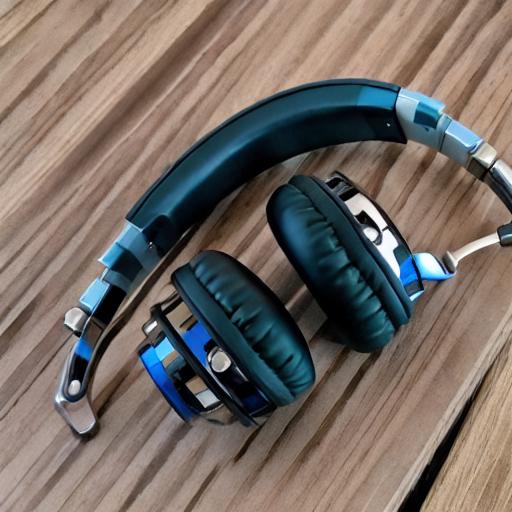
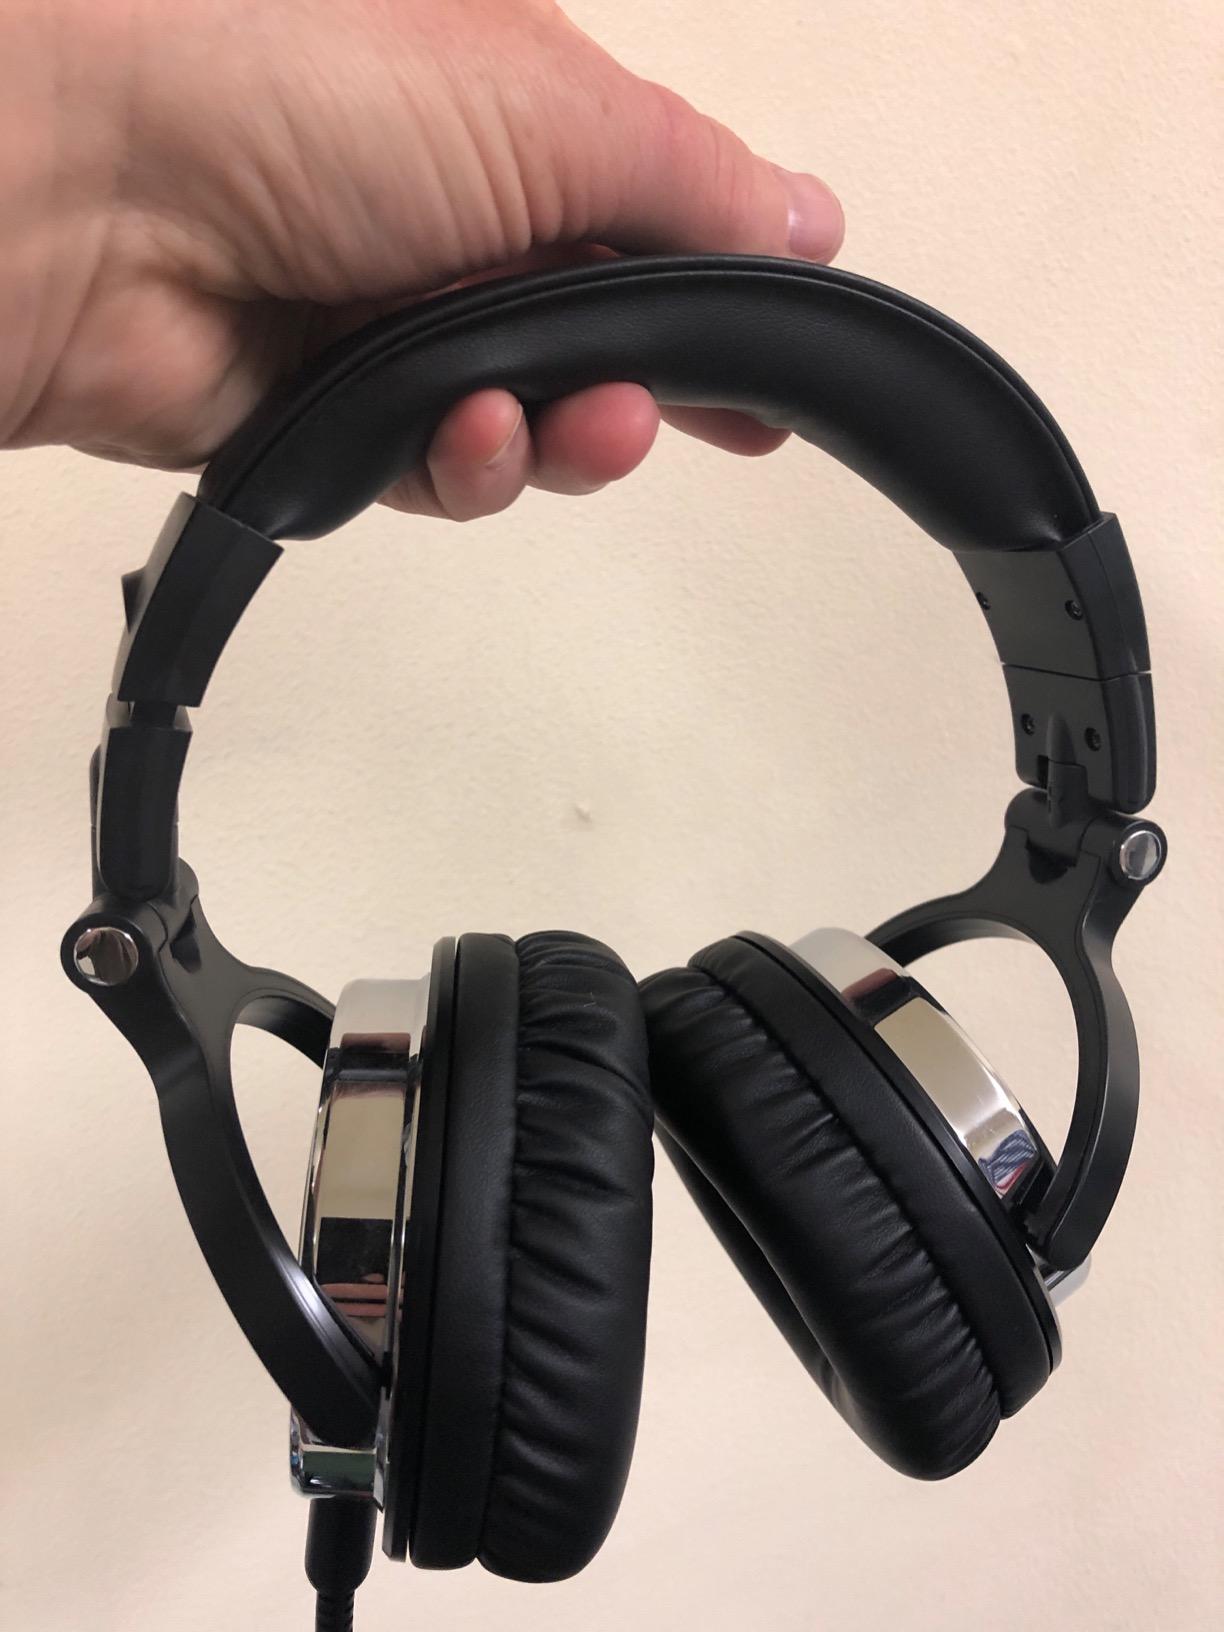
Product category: headphones
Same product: no